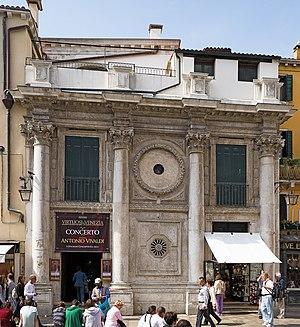
Église Saint-Basso à Venise. Italiano: Chiesa di San Basso Venezia.
Cet article recense les églises de Venise, en Italie.